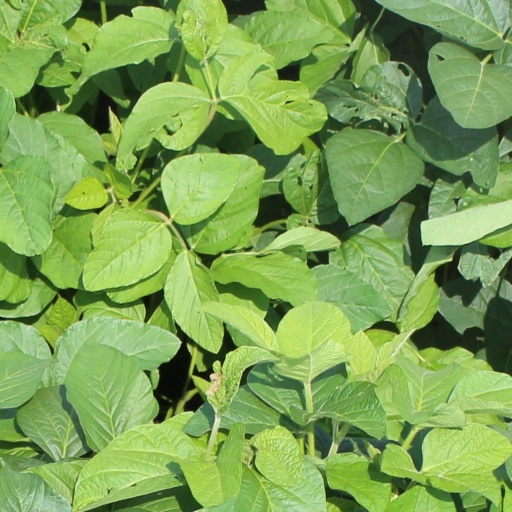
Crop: soybean